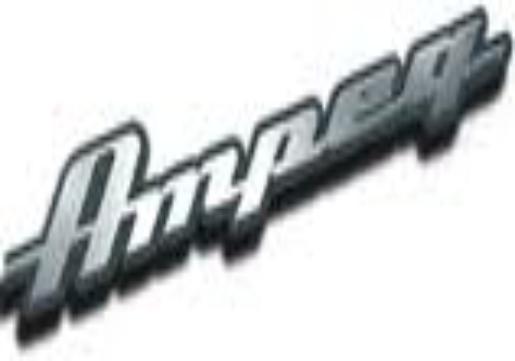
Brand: Ampeg
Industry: Others